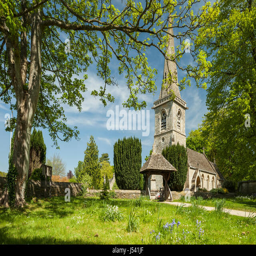
spring afternoon at church in the village